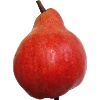
Label: red_pear